2009 Bahrain Grand Prix

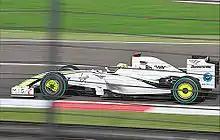
Jenson Button took his third win of the season, extending his championship lead in the process.

Timo Glock got off to a perfect start from second on the grid and took the lead. Jarno Trulli was running second, but had to fight off Lewis Hamilton in the first corner, who had passed Jenson Button and Sebastian Vettel from fifth on the grid after a flying start with the help of his KERS. Button had also overtaken Vettel, who was running a heavier fuel load. Kimi Räikkönen, meanwhile, had pushed his Ferrari up to sixth place, making up four positions from the start. Further back in the field, there was damage sustained to the cars of Felipe Massa, Nick Heidfeld, Robert Kubica and Kazuki Nakajima, all of whom had to pit early to replace their front wings, whilst Heikki Kovalainen lost track position after running wide. Massa also complained of problems with his KERS system due to a temperature problem, and was advised to turn it off.